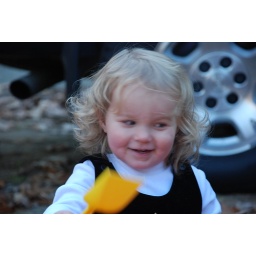
Cutest lil' girl playing in her sandbox in her Christmas dress